Abdulrahman bin Muhammad Al Shamsi

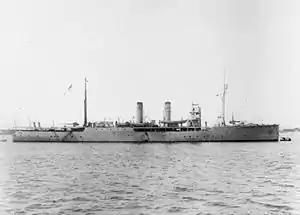
An Arabis-class sloop, similar to HMS "Cyclamen"

Khalid bin Ahmad Al Qasimi of Sharjah had succeeded as Ruler of Sharjah and Ras Al Khaimah in 1914, when his cousin, Saqr bin Khalid Al Qasimi, died. Saqr bin Khalid's young son, Sultan bin Saqr Al Qasimi, was in his minority at the time. He remained in Sharjah and Khalid acted against the young man, dispossessing him and eventually forcing him into exile in Dubai, in the face of the disapproval of the prominent families of Sharjah. By the time of Al Shamsi's conflicts with Ajman and Khalid bin Ahmad, Khalid was becoming increasingly unpopular, particularly over the expense of maintaining his rule over turbulent Al Heera and the resulting levies on the pearling fleet of Sharjah. In 1923, Sultan bin Saqr married while in exile in Dubai, his new bride being Abdulrahman Al Shamsi's daughter. Another of Al Shamsi's daughters married Sultan's brother.